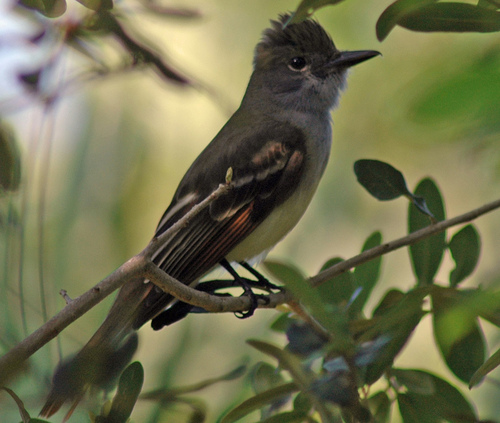
this bird is most noted for its spikey crown. the body is gray and the breast is light gray and belly is white. the wings are mostly black with some orange highlights.
a multicolored bird consisting of brown, gray, white and yellow with a stand up appearance to the feathers on its head.
the bird is dark grey with a thick black bill and light grey chest.
head feathers standing up, tail feathers tucked back, brown.
this is a gray bird with a fluffy crown and a white belly
this grey/black bird has a long, narrow bill with a bright red/orange in its primaries.
a gray brown bird with a spiky crest, page yellow under belly and gray throat, the back and wings are dark with rufous edgings.
this bird has a sharp pointed bill, dark grey raised head feathers with grey white belly and black wing feathers with orange and dark white stripes.
this bird has wings that are black and has a white bellya dark grey bird with black wings that have a very small bit of orange in them.
Species: Great Crested Flycatcher